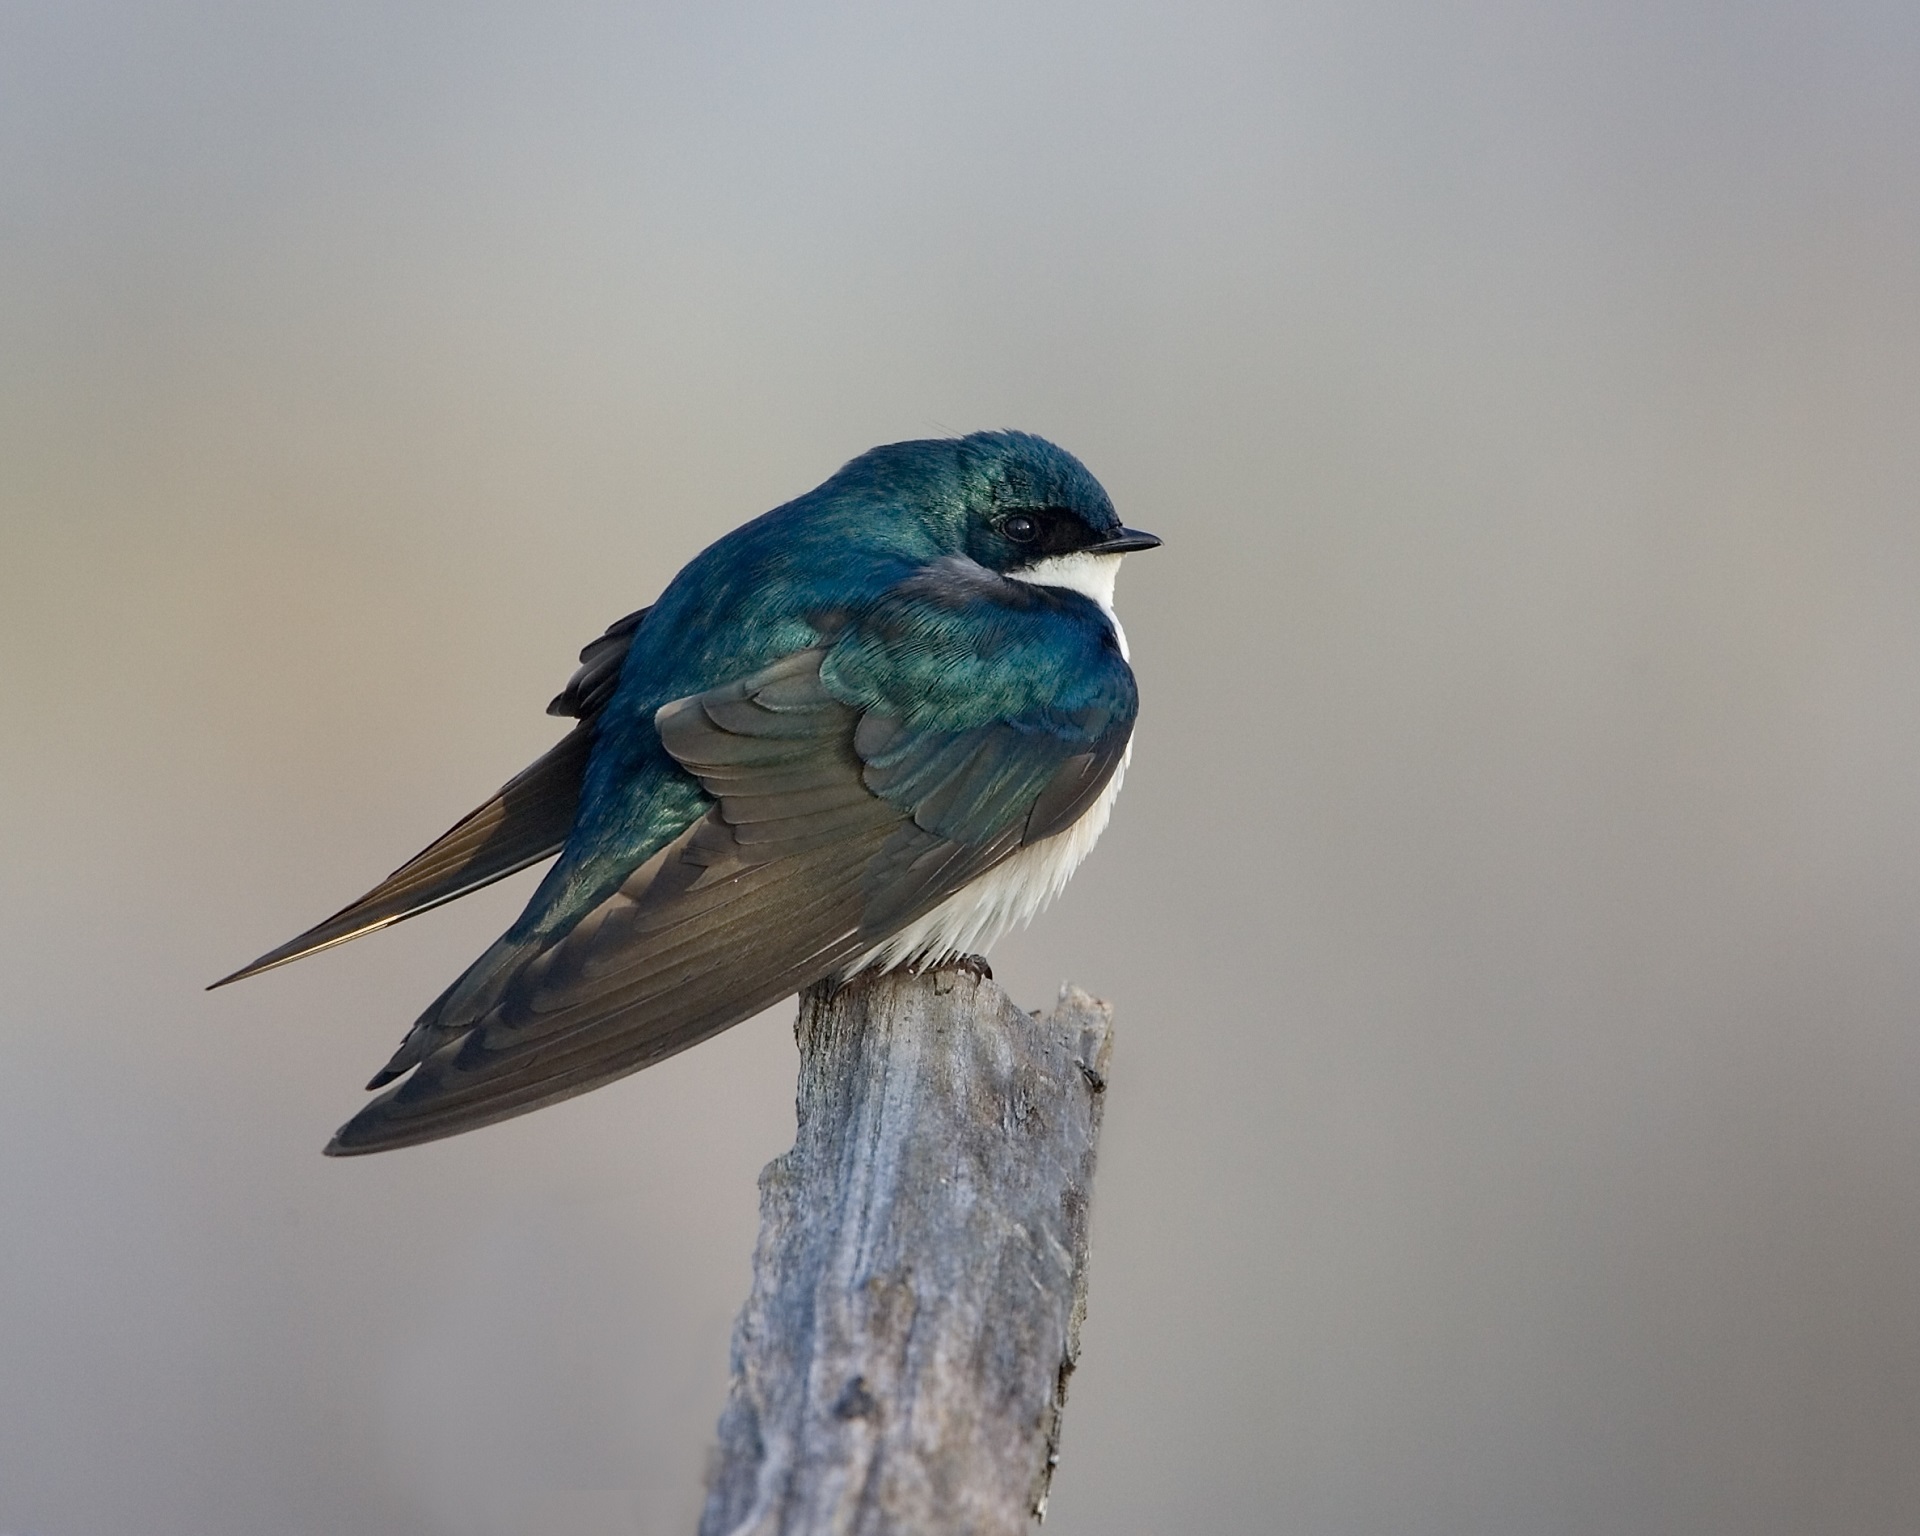
nature, branch, bird, wing, looking, wildlife, beak, usa, blue, fauna, close up, ornithology, outdoors, feathers, vertebrate, ohio, resting, bluebird, macro photography, tree swallow, perching bird, cuyahoga valley national park